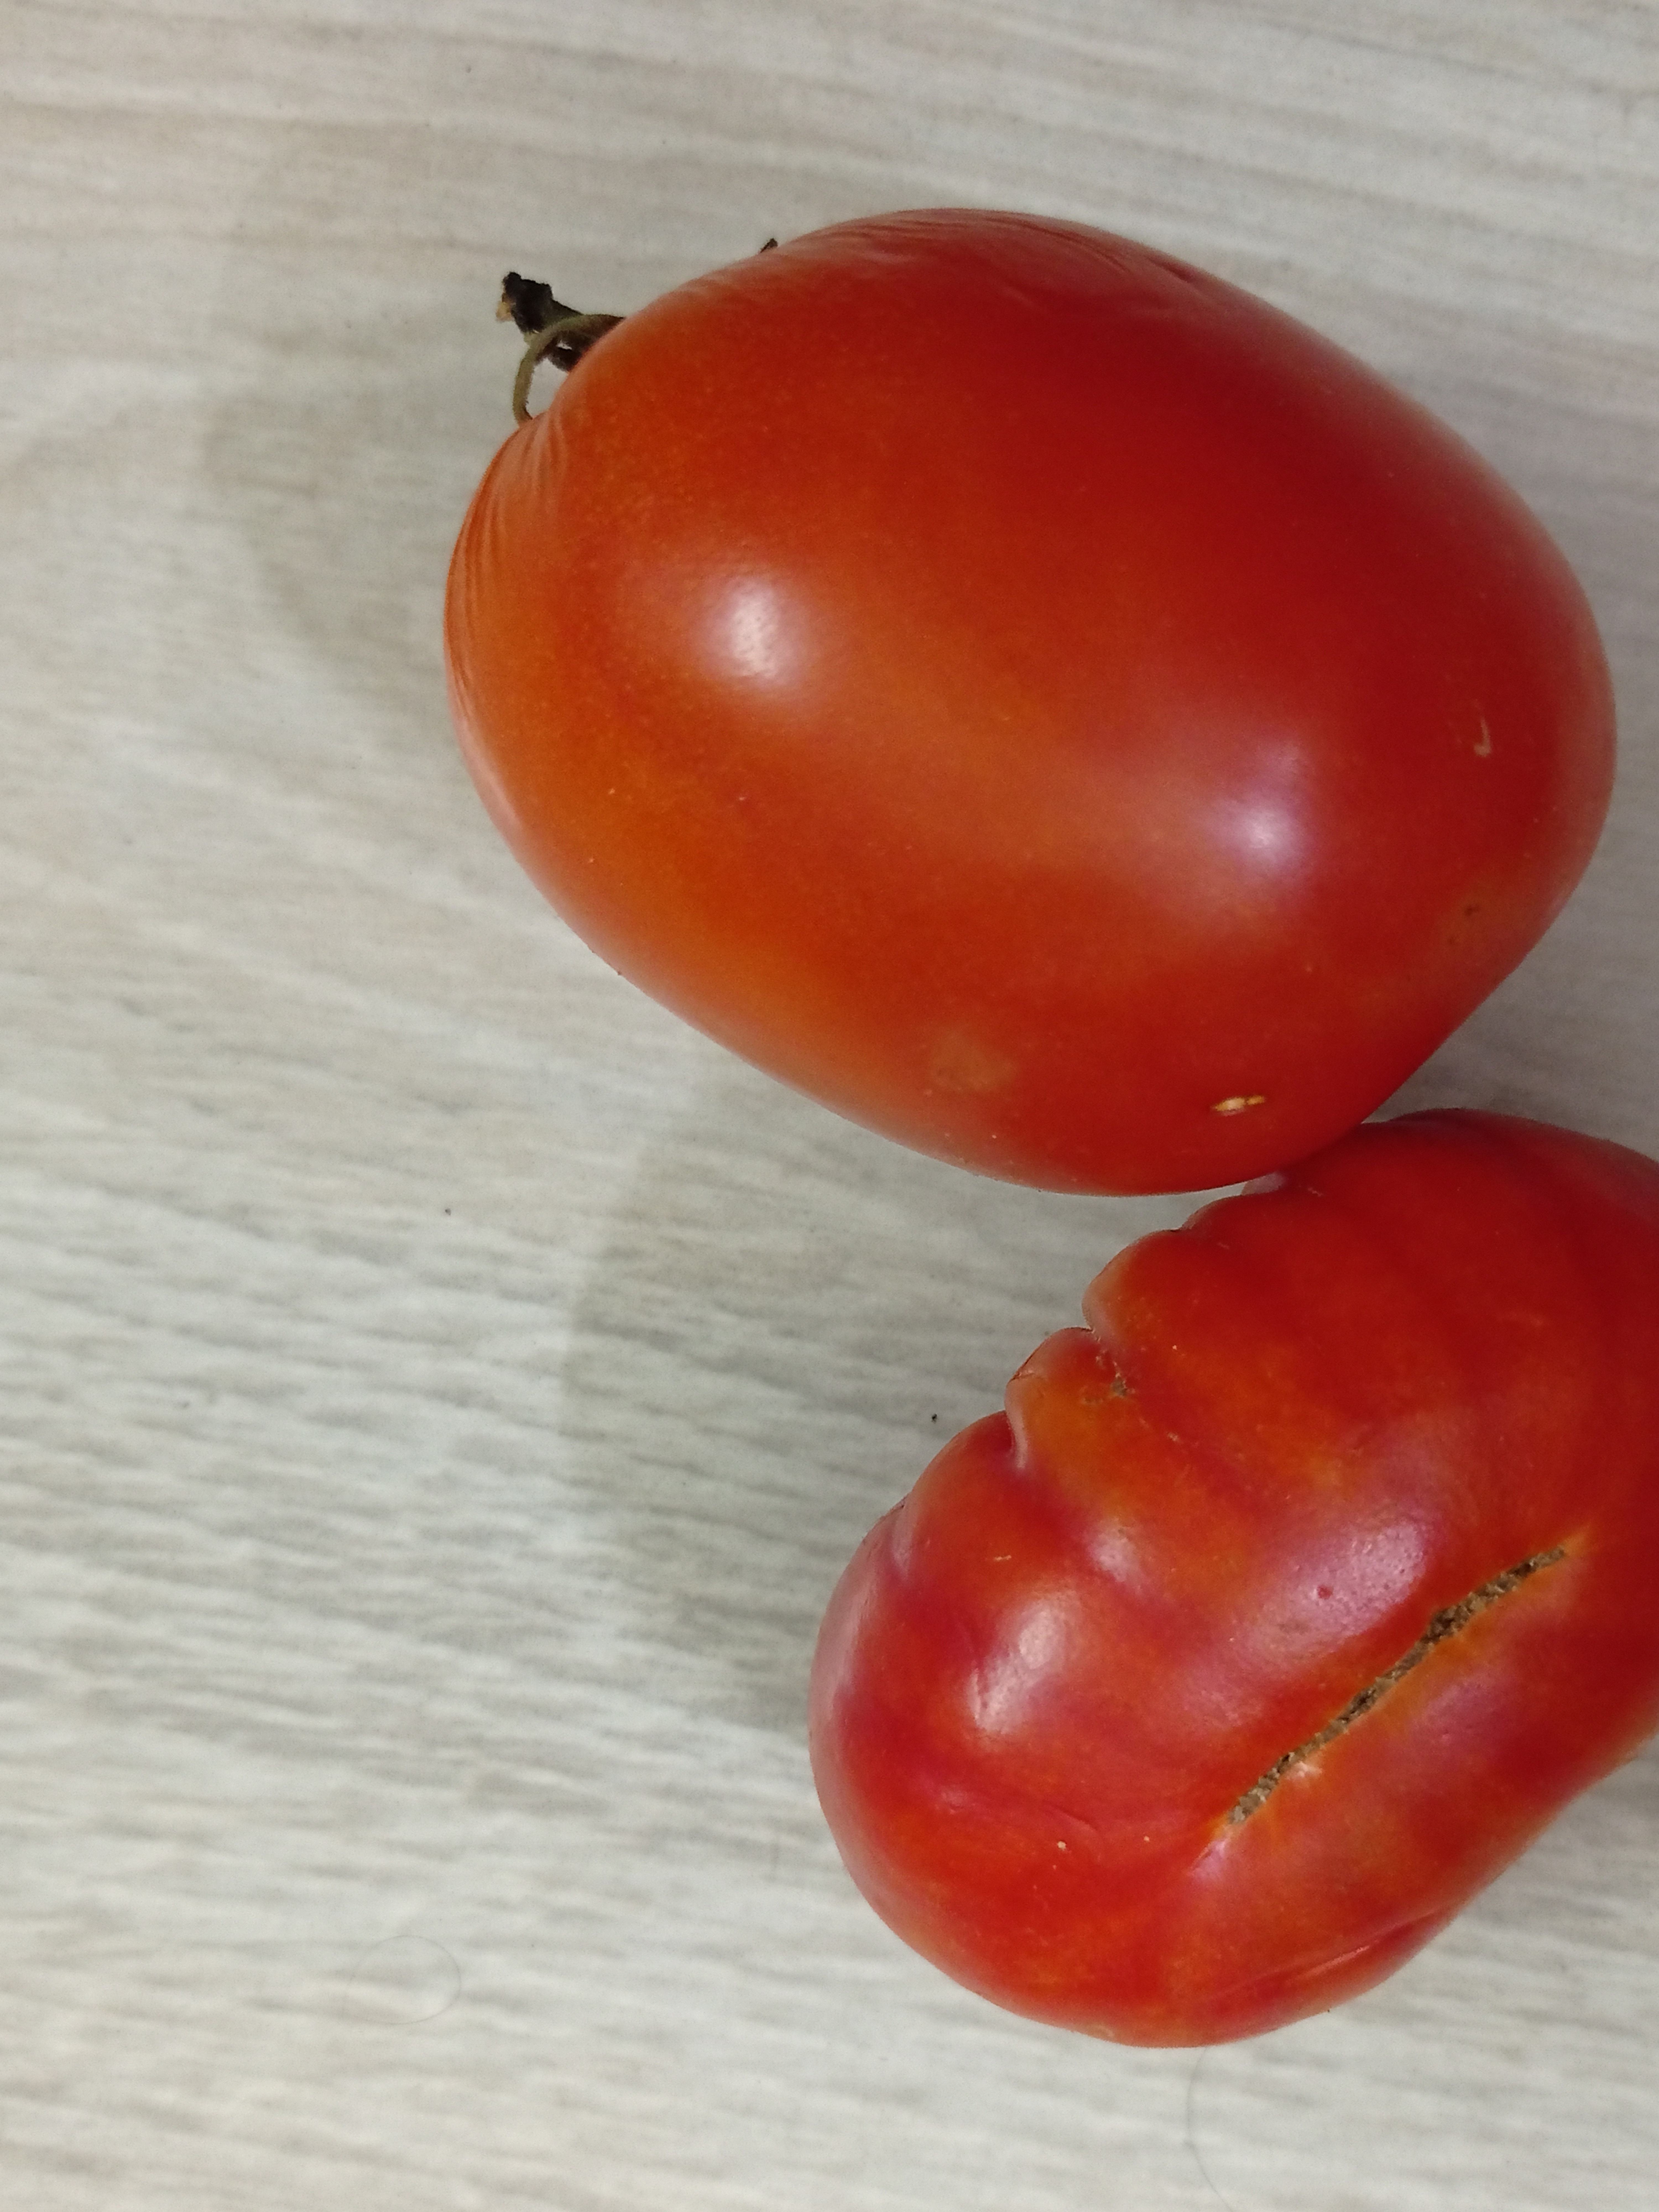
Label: Fresh